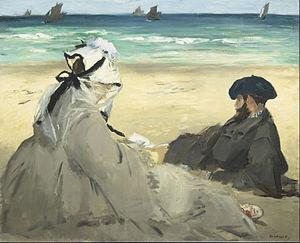
Édouard Manet, né le 23 janvier 1832 à Paris et mort le 30 avril 1883 dans la même ville, est un peintre et graveur français majeur de la fin du XIXᵉ siècle.